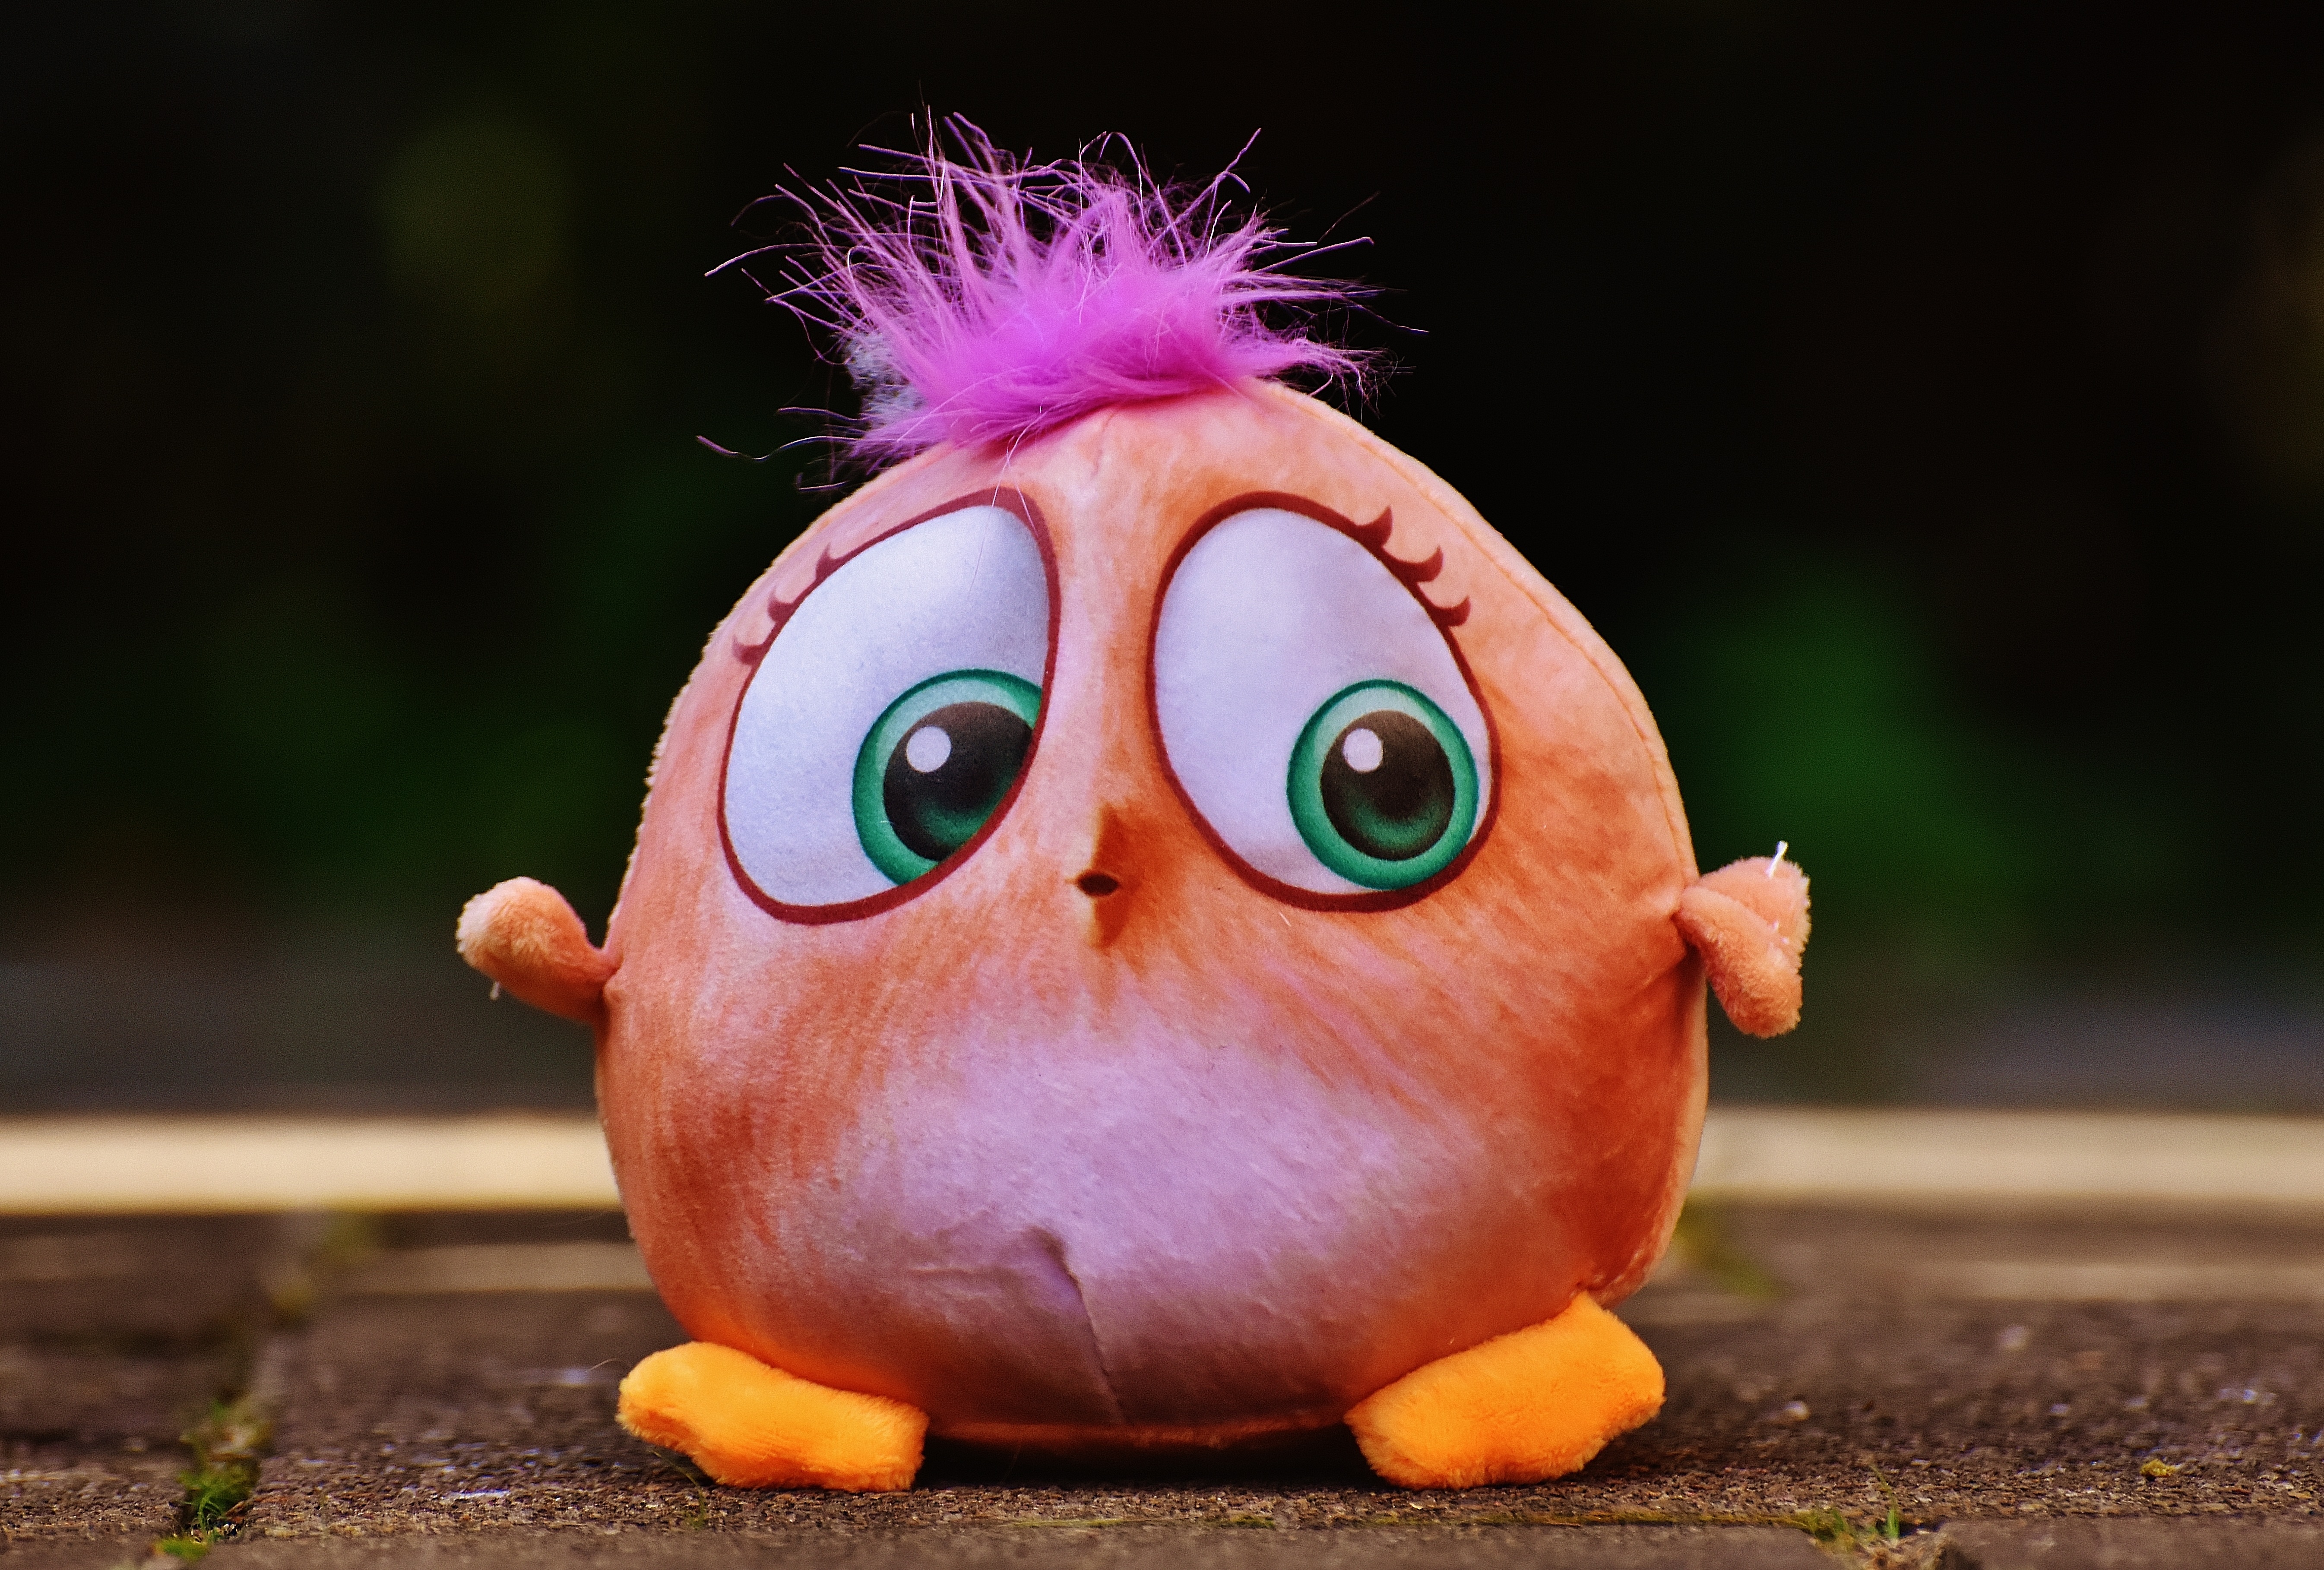
bird, sweet, cute, toy, close up, toys, funny, plush, stuffed animal, birdie, macro photography, stuffed toy